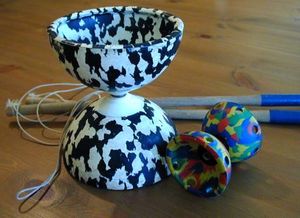
Djævlespil
Standard og lille diaboloer, med træpinde i baggrunden
Standard og lille diaboloer, med træpinde i baggrunden
En diabolo er et jonglerings prop bestående af en spole som bliver snurret ved hjælp af en snor bundet til to pinde som man holder i hver sin hånd. Mange varierede tricks kan udføres ved hjælp af snoren, pindene og diverse kropsdele. Flere diaboloer kan også bruges på en enkelt snor.